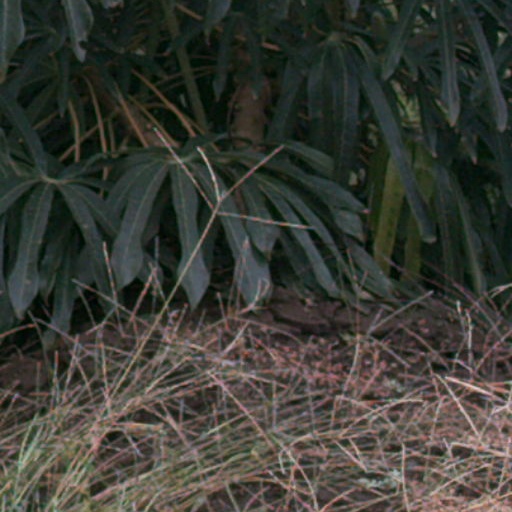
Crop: cassava